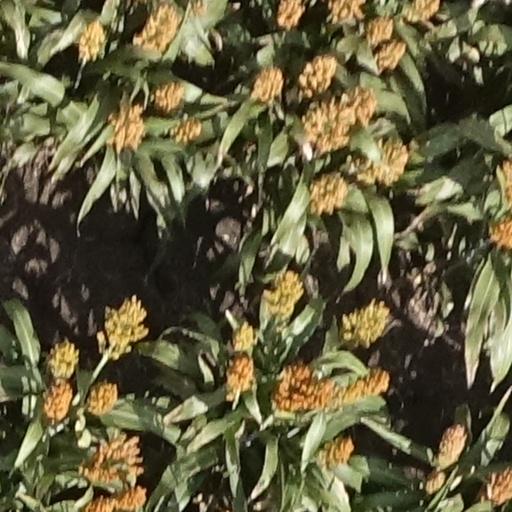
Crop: sorghum